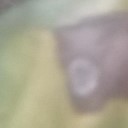
Label: Leaf_rust